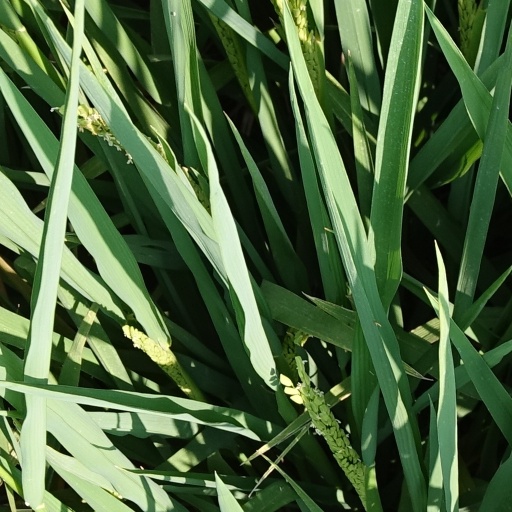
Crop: rice